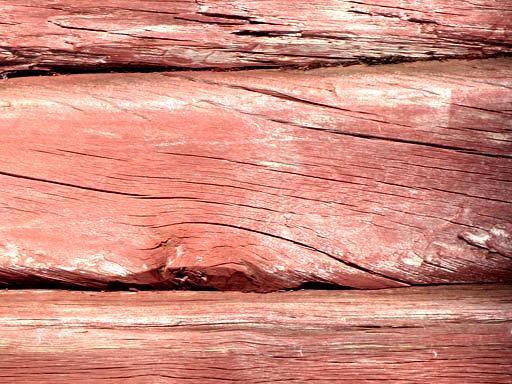
Material: wood